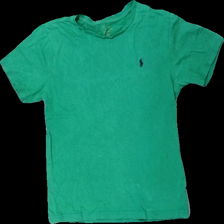
View: front
Type: T-shirt
Category: Children
Brand: Polo
Colors: Green, Blue
Material: 100% cotton
Pattern: Logo print
Cut: Regular
Size: 158
Season: All
Stains: Major
Damage: fläck
Damage location: bottom right
Damage 2 location: top right
Damage 3 location: bottom left
Price range: <50
Recommended usage: Export
Description: grön t-shirt med logga fram, fläck nedtill